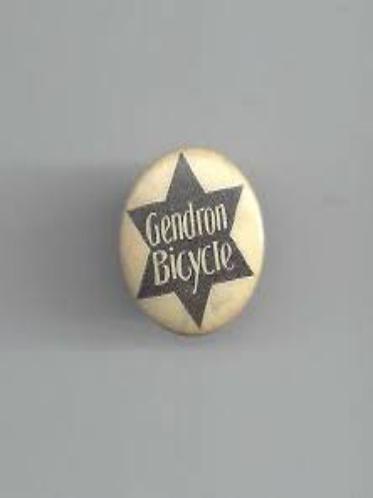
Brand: gendron bicycles
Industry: Transportation